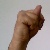
The image shows a hand gesture representing the letter 'N' in Indian Sign Language.